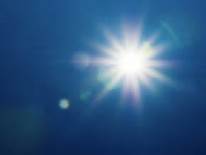
Weather: sun or clear